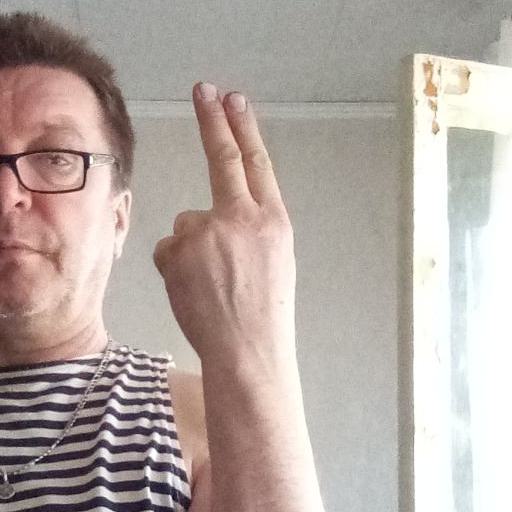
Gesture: two_up_inverted